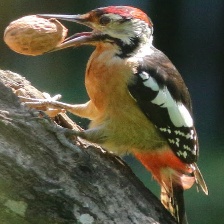
Species: DARJEELING WOODPECKER
Scientific name: DENDROCOPOS DARJELLENSIS